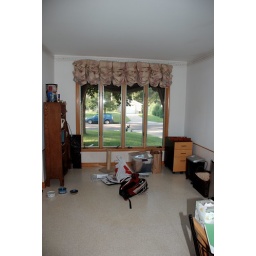
or maybe office. Have to get the office furniture in and see. At least you can find the floor now.